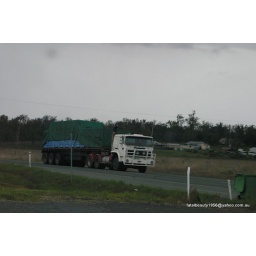
truck on the road in the rain